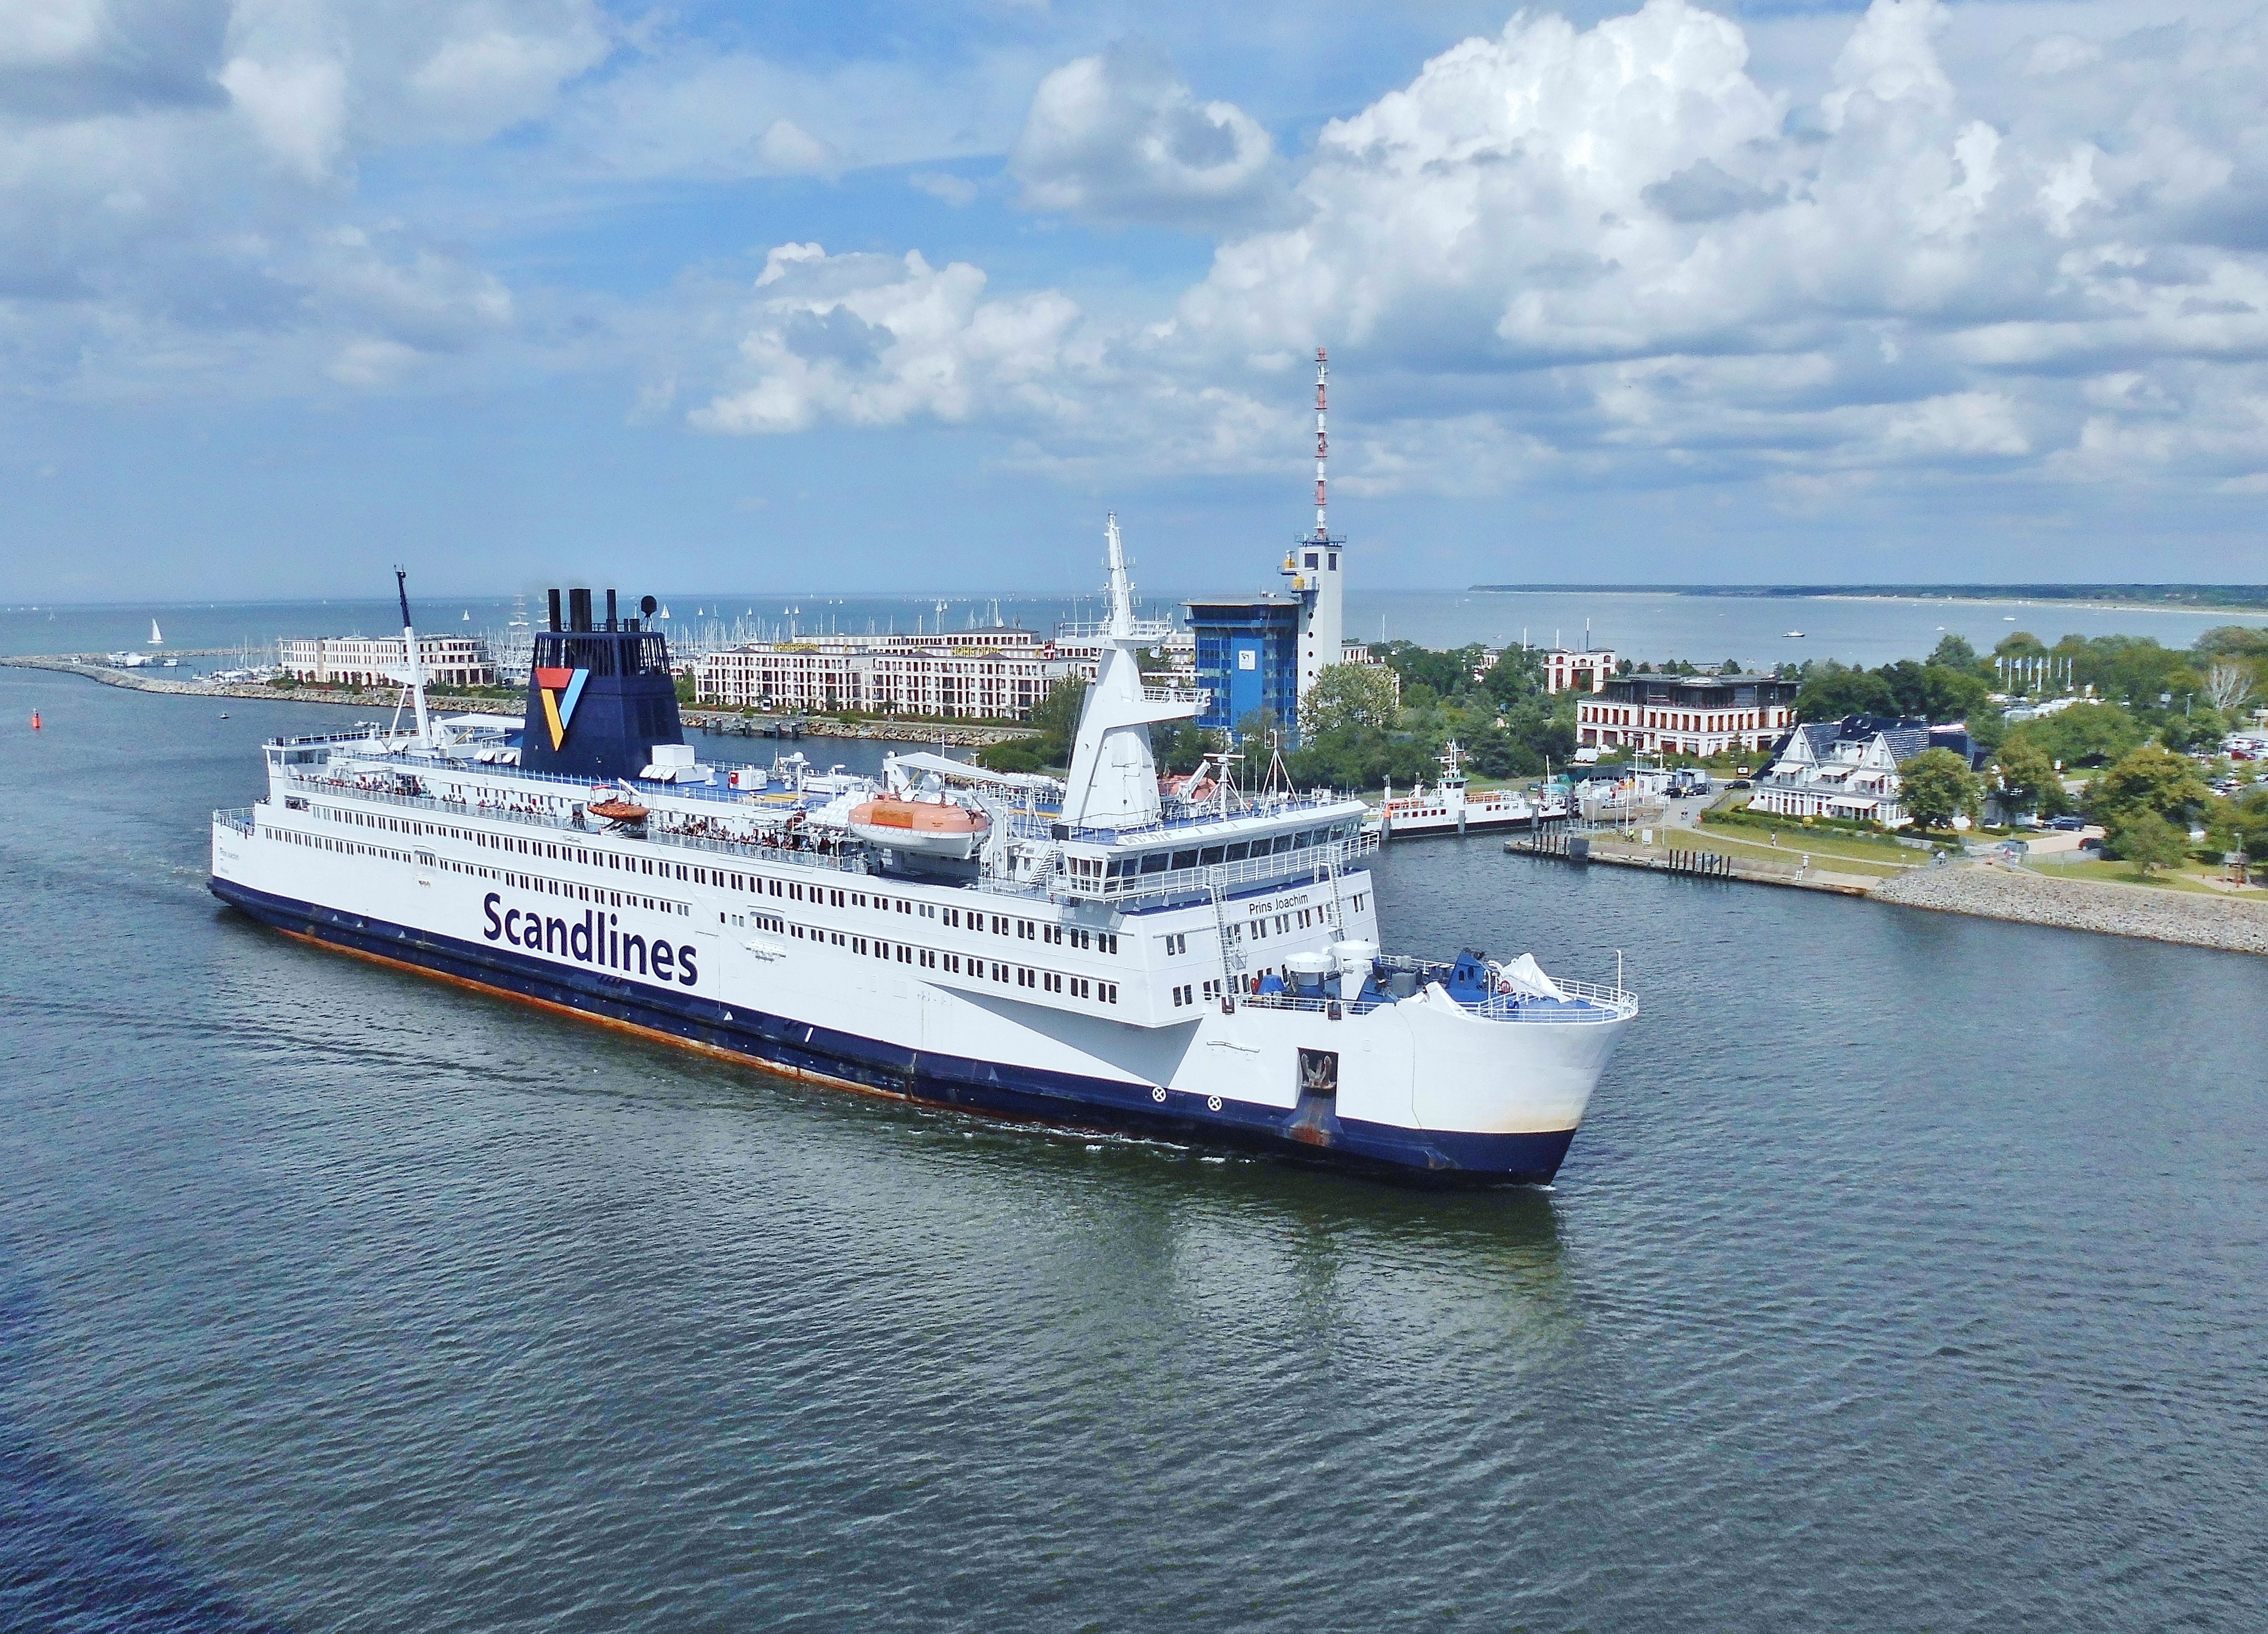
sea, ship, vehicle, harbor, port, cargo ship, ferry, channel, shipping, watercraft, cruise ship, container ship, motor ship, passenger ship, freight transport, ocean liner, warnemunde